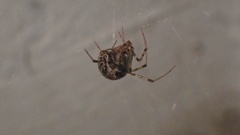
Species: Parasteatoda_tepidariorum